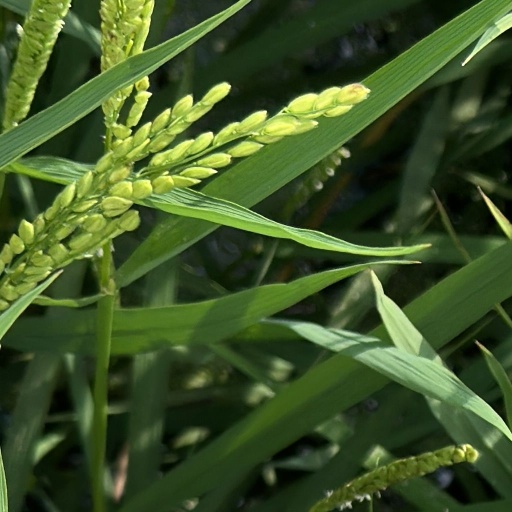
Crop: rice